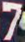
Number: 7